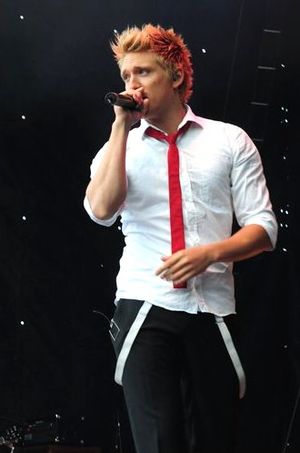
Danny Saucedo
Daniel Gabriel Alessandro Saucedo Grzechowski er en svensk sanger og danser.